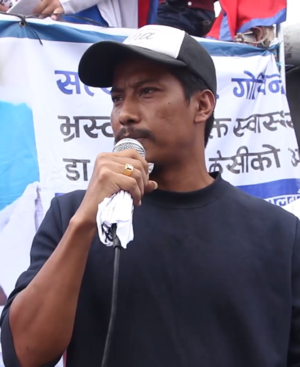
Nischal Basnet, né à Katmandou le 17 janvier 1981, est un réalisateur, scénariste, producteur, acteur et chanteur népalais.